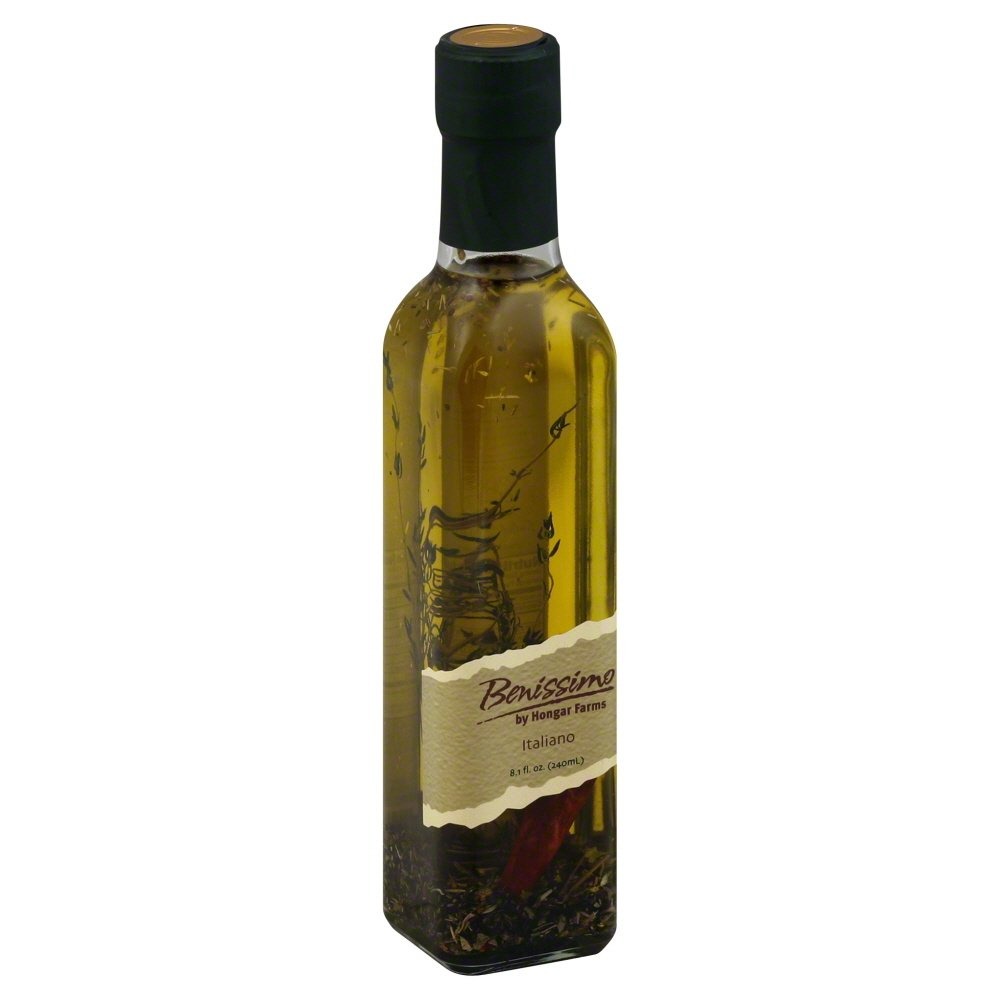
Item Name: Benissimo Italiano Oil, 8.1 oz
Bullet Point: {htmlentities(Please refer to the title for the exact description of the item.)}
Value: 65.61
Unit: Fl Oz

Price: 22.84